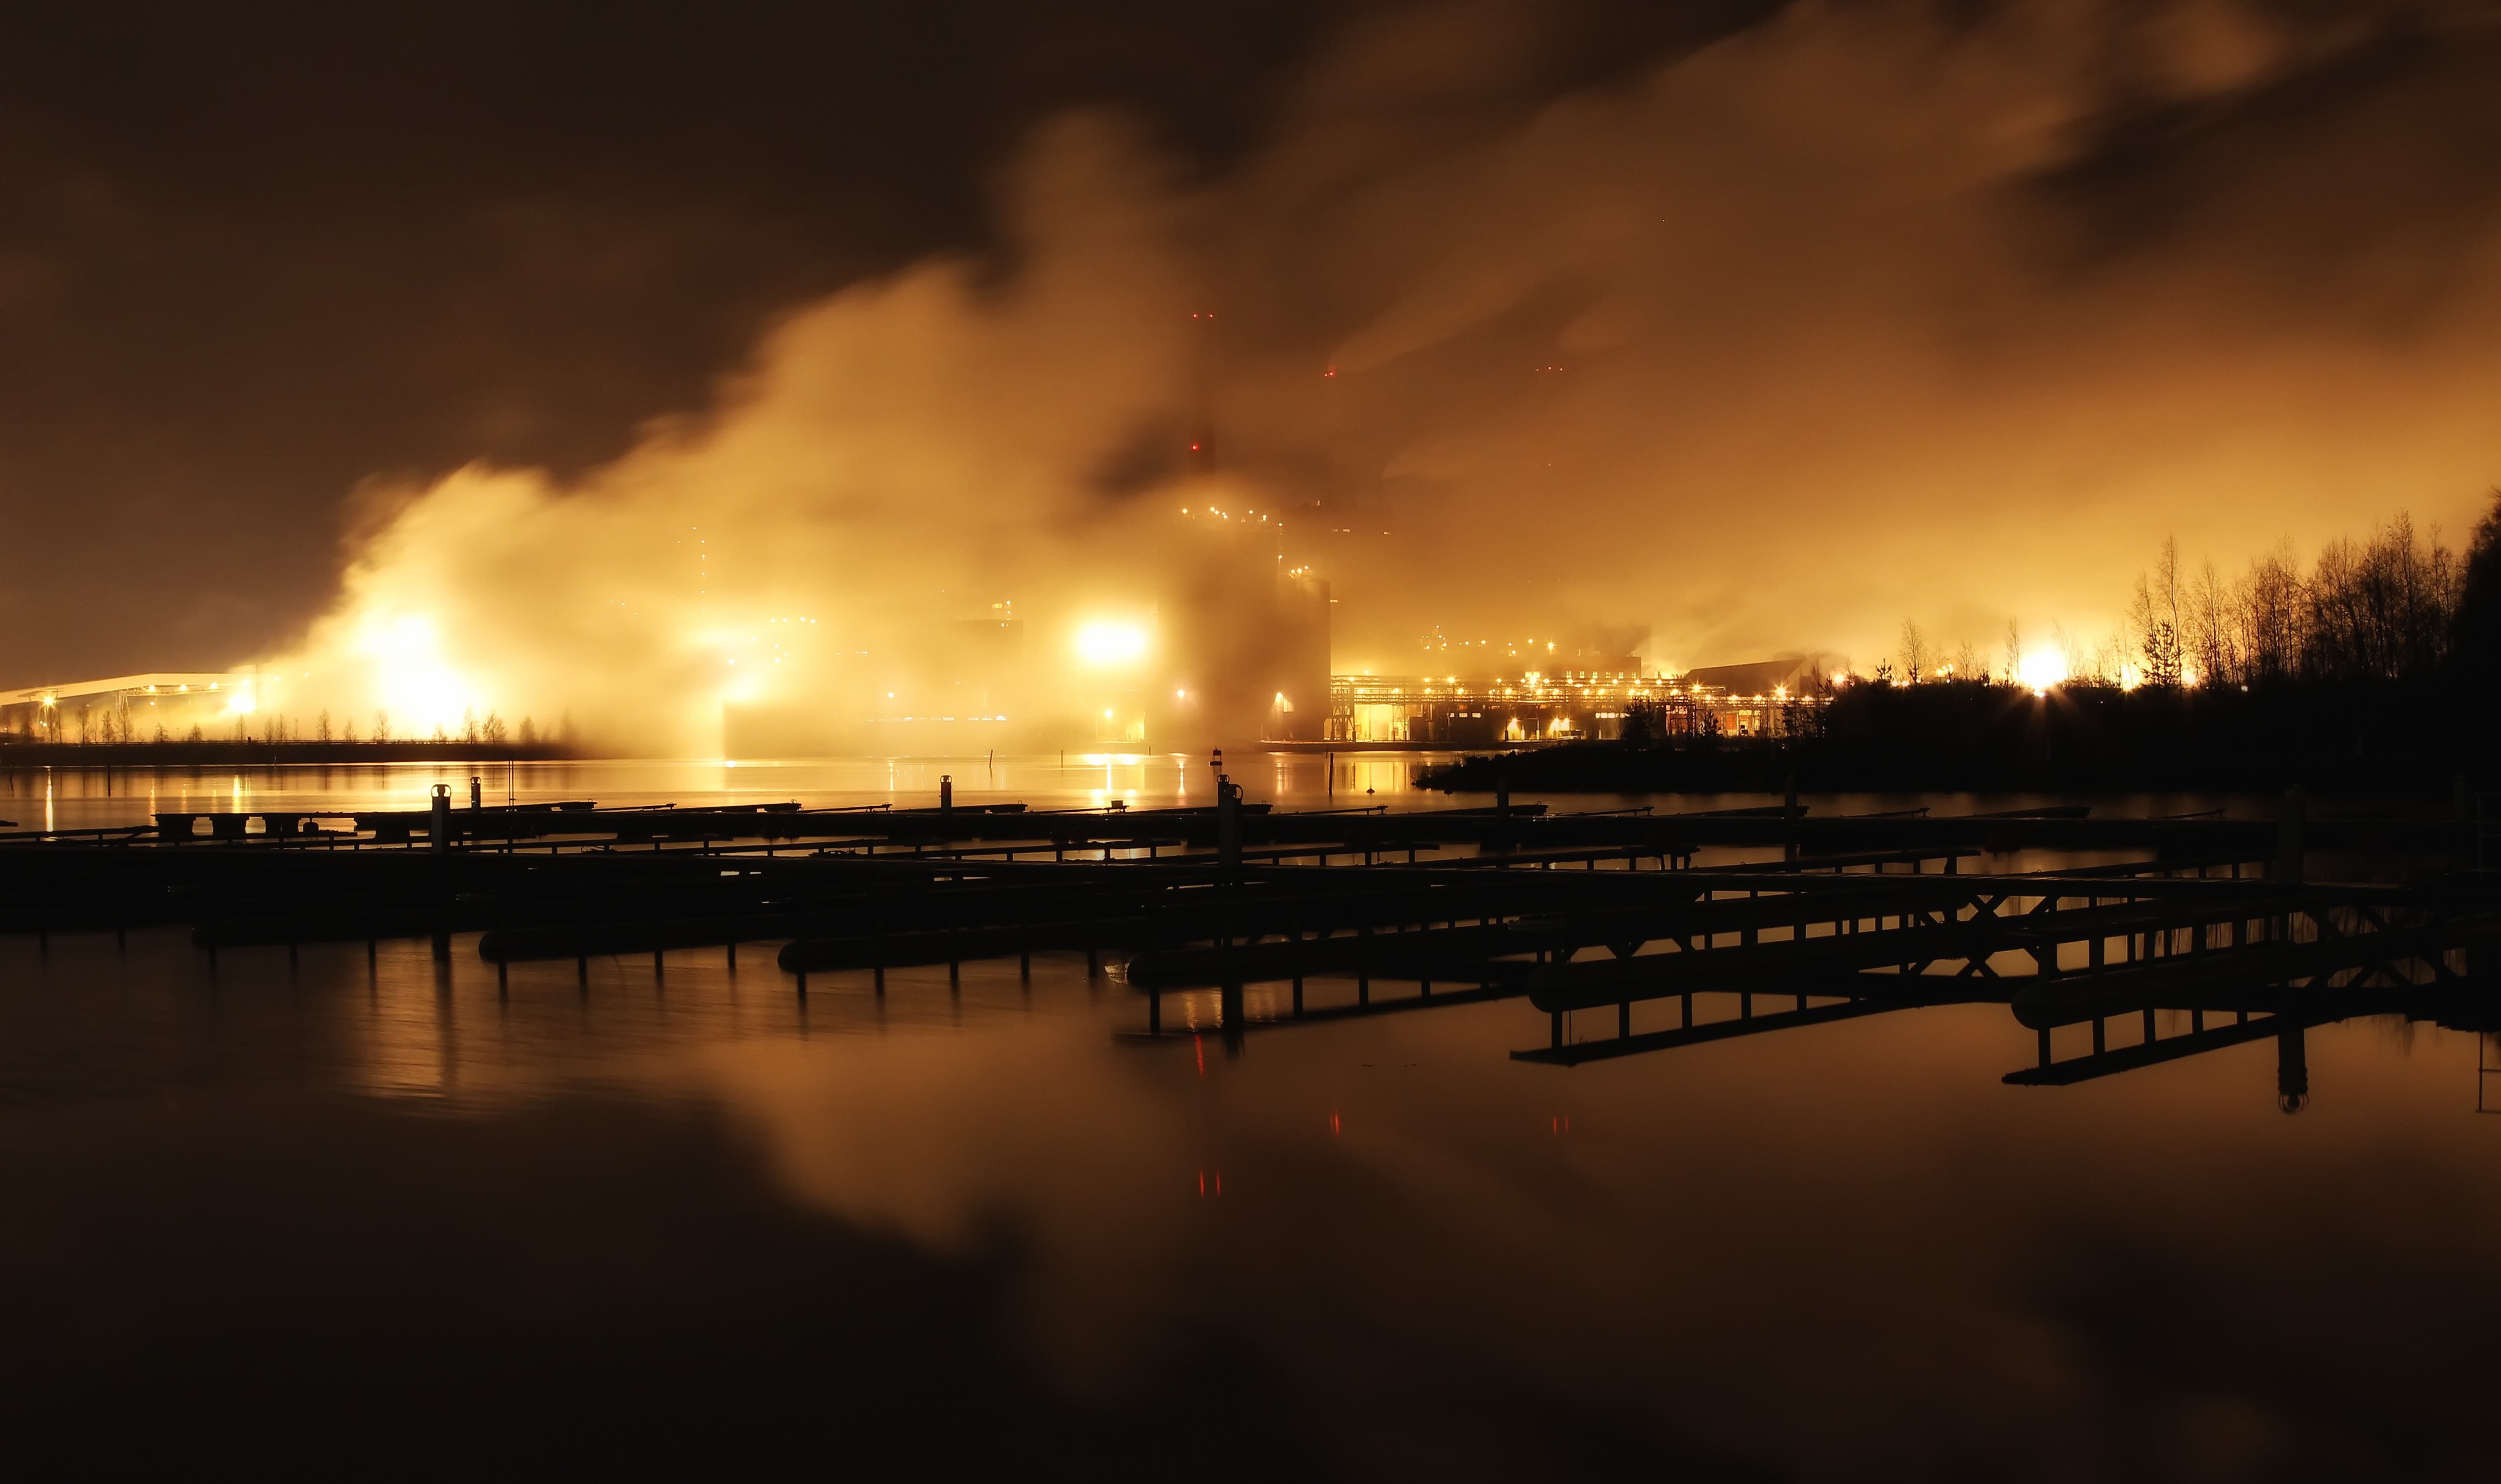
water, light, cloud, sunrise, sunset, night, sunlight, morning, dawn, river, smoke, panorama, dusk, evening, reflection, industrial, industry, outside, lights, reflections, finland, atmospheric phenomenon, atmosphere of earth, pulp and paper mill